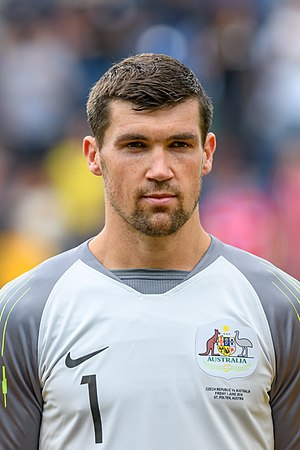
Mathew Ryan
Mathew David Ryan, er en australsk fodboldspiller. Han spiller for Brighton i den engelske Premier League.